Miner's apron

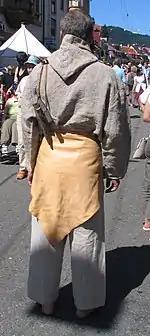
Miner's costume showing the miner's apron or "Bergleder"

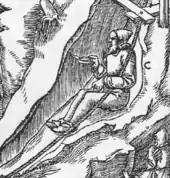
Miner entering a mine sitting on his apron (by Georg Agricola)

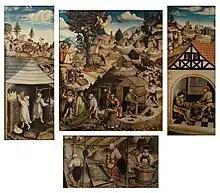
Depiction of miners with aprons at the Annaberg Miners' Altar (1521)

The miner's apron ("Bergleder" or "Fahrleder") is part of the clothing worn, especially historically, by miners in the mining industries of German-speaking Europe. Variously called in English a miner's apron, a miner's after-apron, breech leather or miner's leather apron, it was a leather apron that served to keep the seat of the trousers from wearing out when working or moving around the mine ("Fahrung") as well as keeping out the cold and moisture when sitting. It also provided protection especially when entering inclined mineshafts. Another advantage was that it stabilised the internal organs from mechanical shock and vibration by acting as a sort of kidney belt. The miner's apron was a triangular or, more rarely, semi-circular piece of leather and was supported by the body belt. In Germany the design of the modern miner's apron is governed by DIN standard 23307 "Gesäßleder für den Bergbau (Arschleder)".